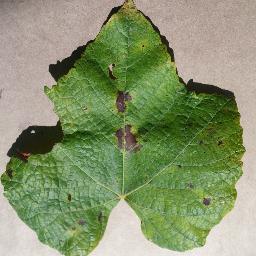
Label: Grape___Leaf_blight_(Isariopsis_Leaf_Spot)